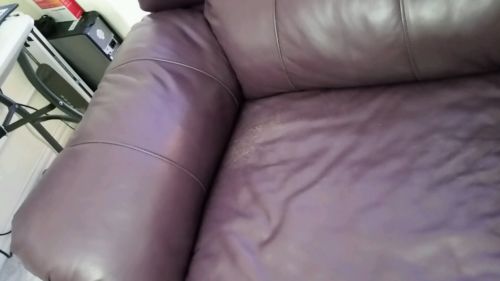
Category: sofa